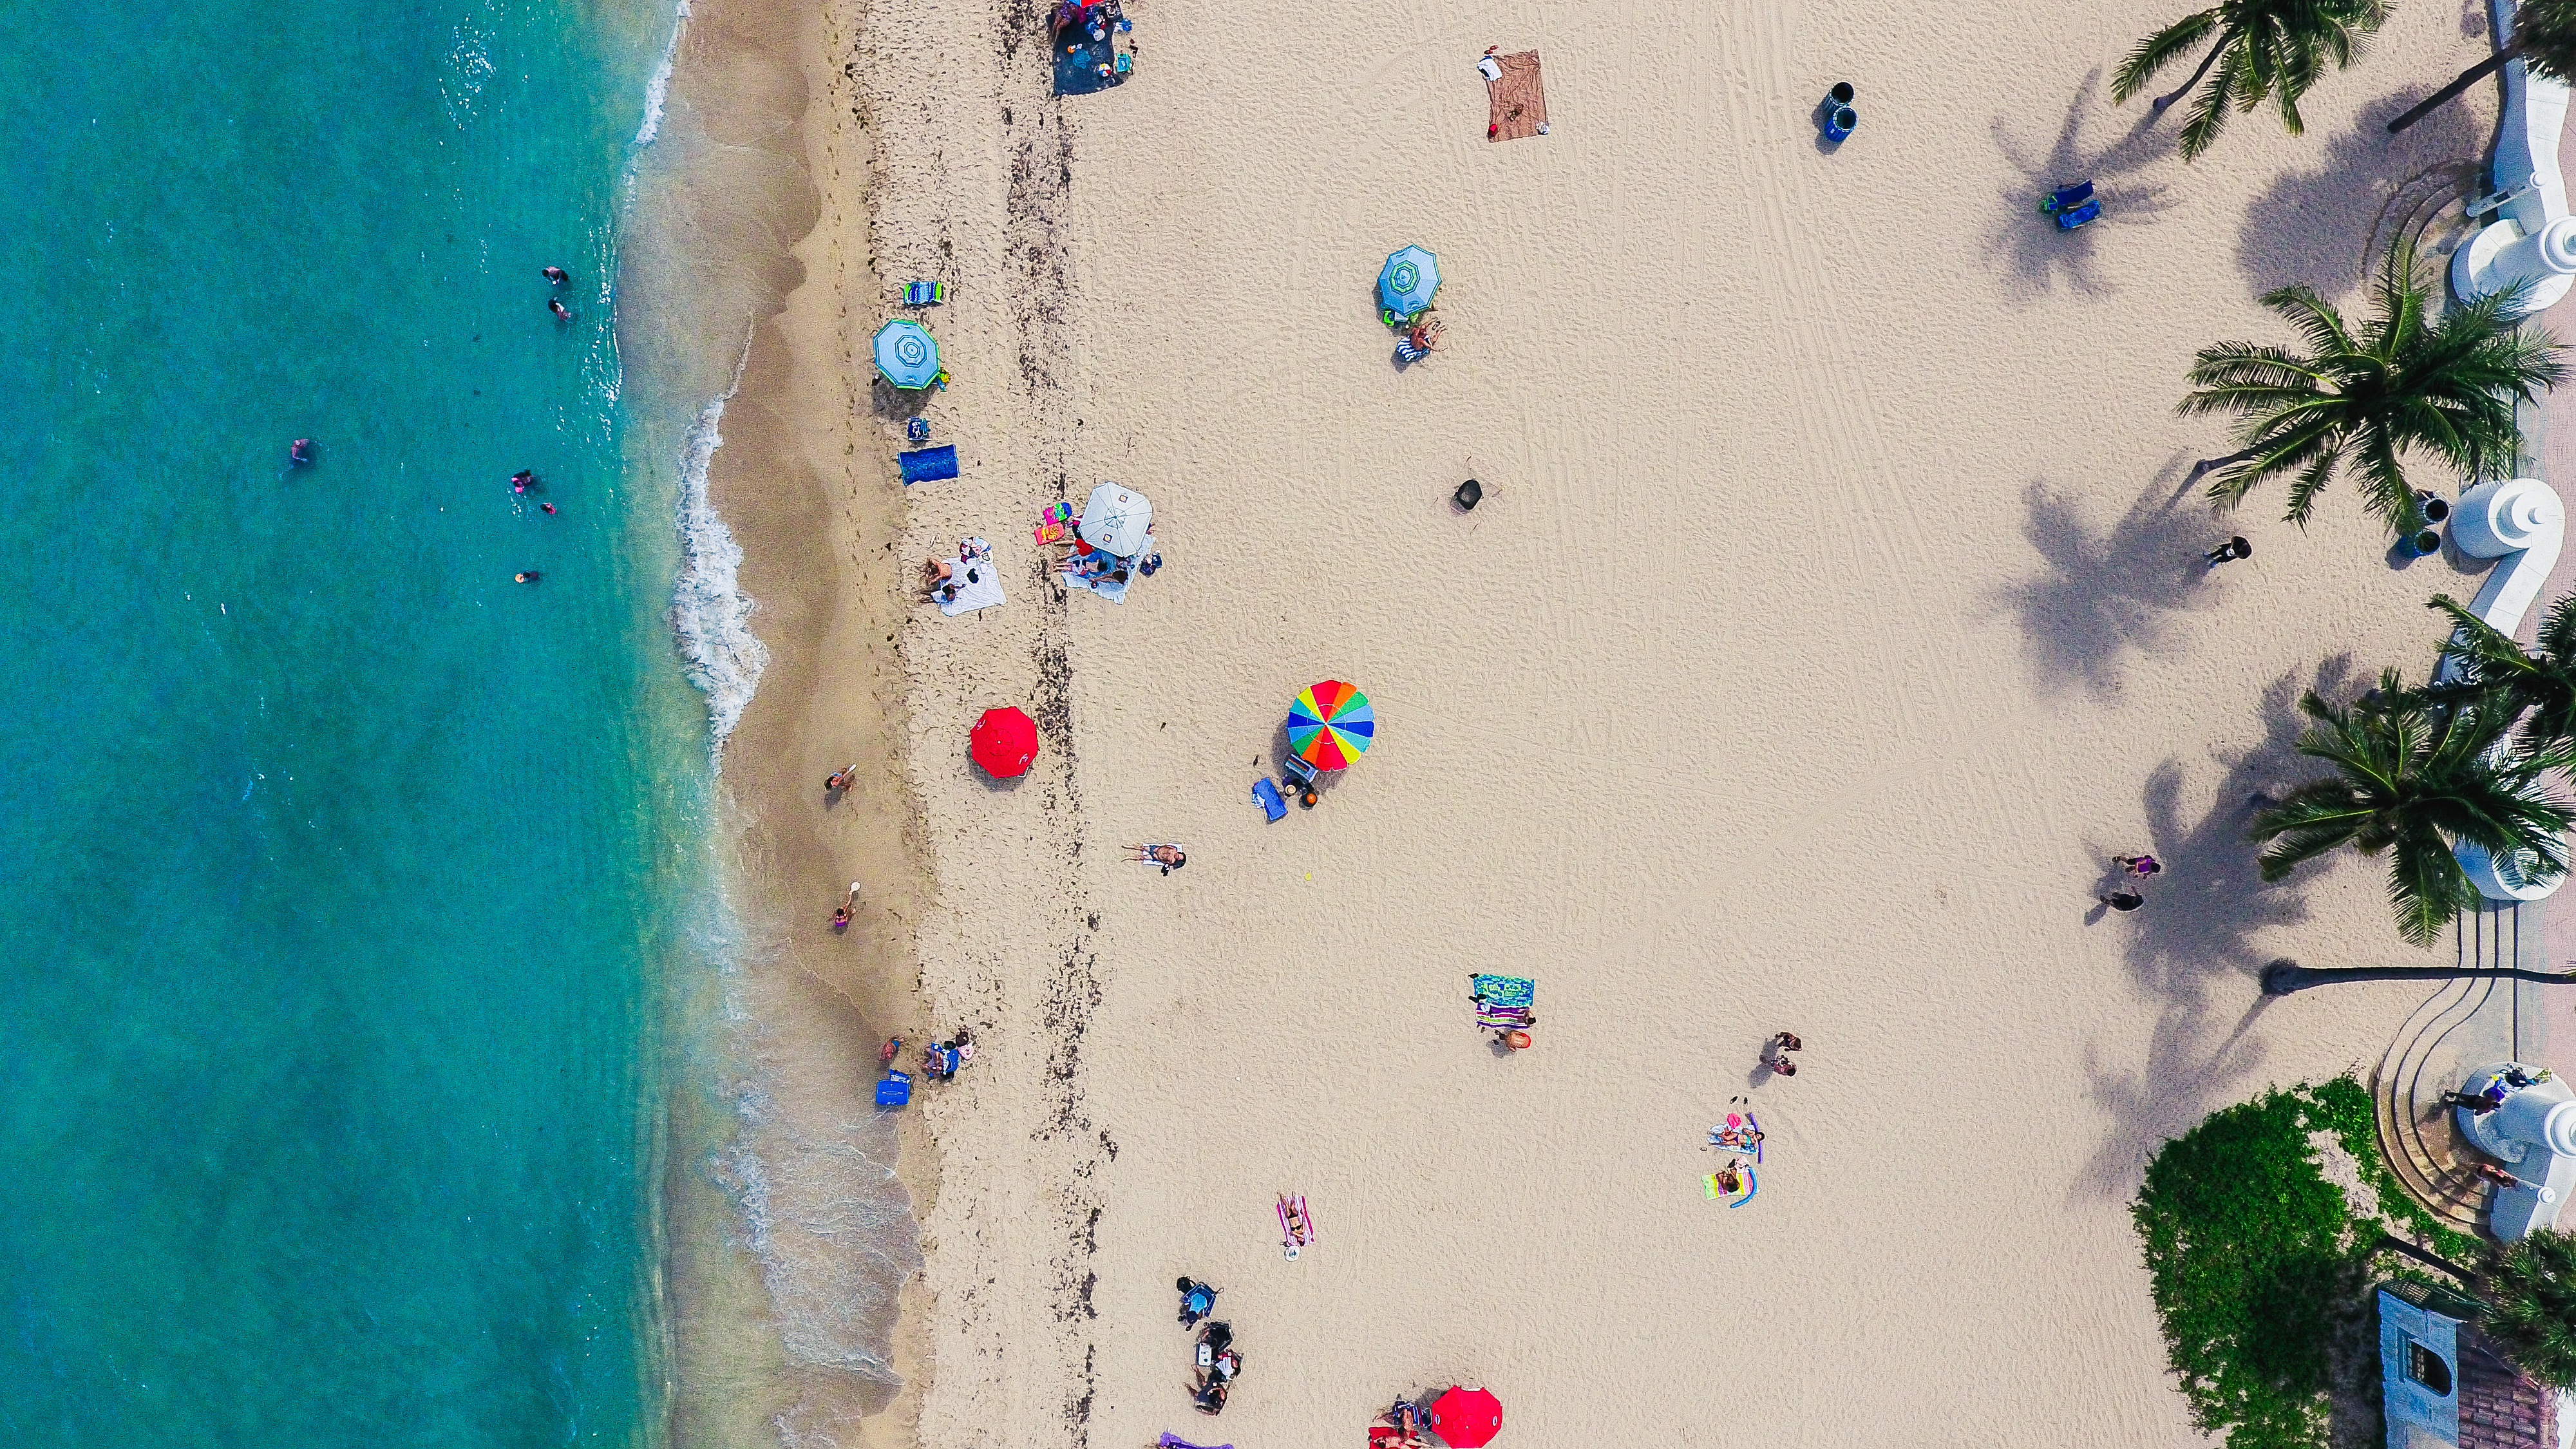
beach, sea, sand, ocean, wall, green, color, blue, material, drone view, art